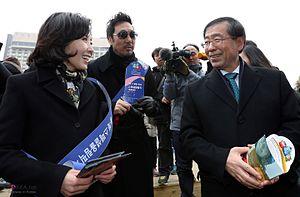
Park Won-soon, né le 26 mars 1956 dans le district de Changnyeong et mort le 9 juillet 2020 à Séoul, est un homme politique, militant et avocat sud-coréen qui occupe la fonction de maire de Séoul de 2011 jusqu'à sa mort en juillet 2020. Démocrate, il est élu pour première fois en 2011 et est réélu en 2014 et 2018.